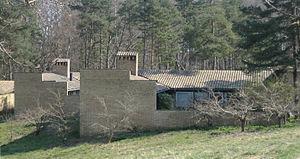
Jørn Oberg Utzon, né le 9 avril 1918 et mort le 29 novembre 2008 à Copenhague, est un architecte danois célèbre pour avoir conçu l'opéra de Sydney qui est devenu l'emblème de cette ville et l’« un des symboles de l'Australie les plus connus au monde », selon les propos du Premier ministre australien Kevin Rudd.